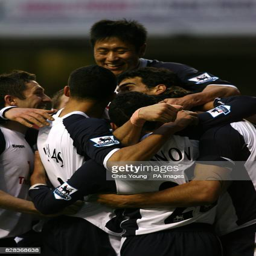
players celebrate the third goal scored by footballer